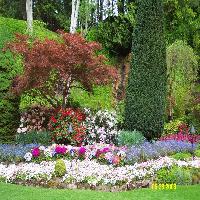
Weather: cloudy or overcast